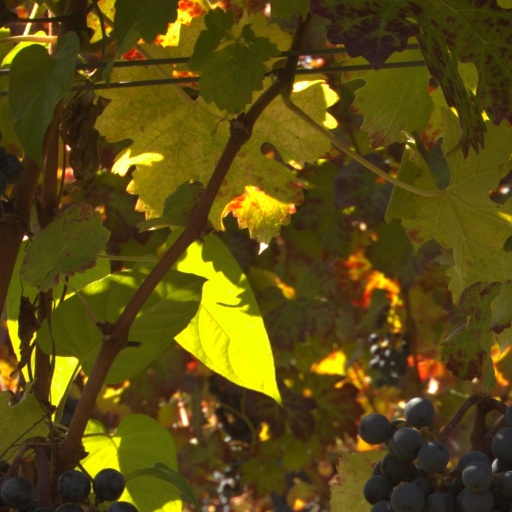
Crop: grape